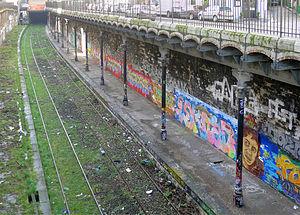
Petite Ceinture (station de l'avenue de Saint-Ouen) - Paris XVIII
La ligne de Petite Ceinture de Paris, communément désignée sous le nom de « Petite Ceinture » voire « PC », est une ligne de chemin de fer à double voie de 32 kilomètres de longueur, faisant le tour de Paris à l'intérieur des boulevards des Maréchaux, inutilisée sur la plus grande partie de son parcours, sauf entre Avenue Henri-Martin et Porte de Clichy. Ouverte par tronçons de 1852 à 1869, elle a d'abord pour but de permettre à des trains de marchandises de contourner Paris. En 1862, elle s'ouvre aux voyageurs — et intègre dans sa partie ouest la ligne de Pont-Cardinet à Auteuil – Boulogne, dite « ligne d'Auteuil » — offrant alors un service circulaire à travers les quartiers périphériques de la capitale et permettant d'éviter les gares terminales établies par les grandes compagnies.
La gare de l'avenue de Saint-Ouen est une gare désaffectée de la ligne de Petite Ceinture à Paris, en France.